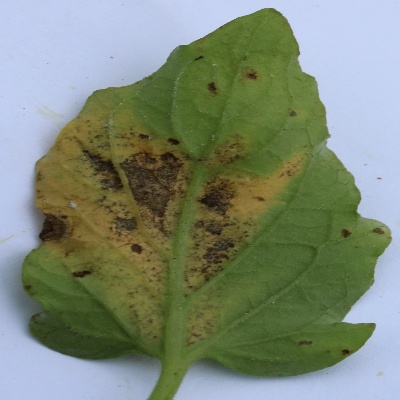
Crop: Tomato
Condition: septoria leaf spot